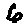
Label: 6